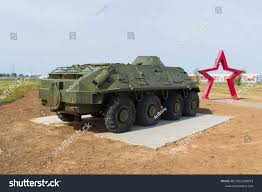
Label: BTR-60